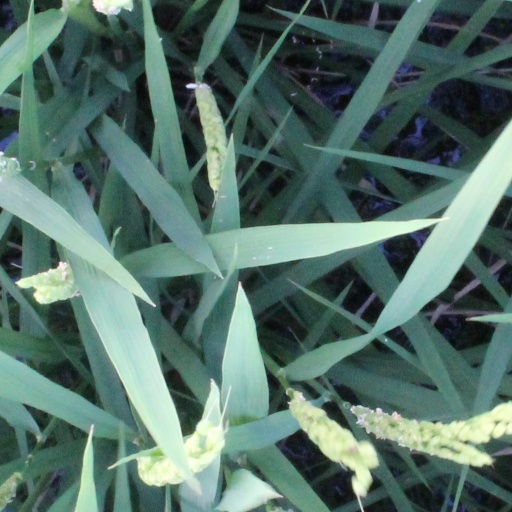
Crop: rice